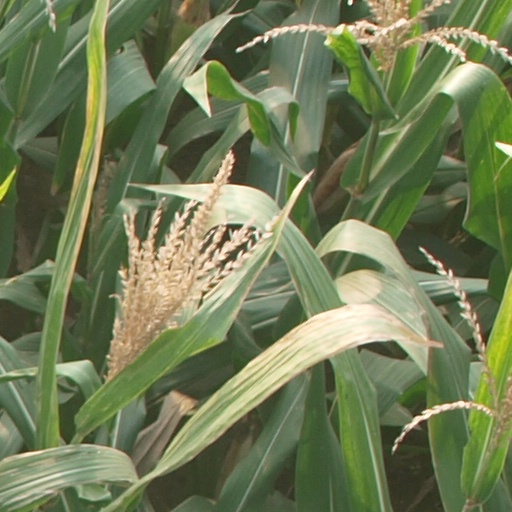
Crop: maize; corn